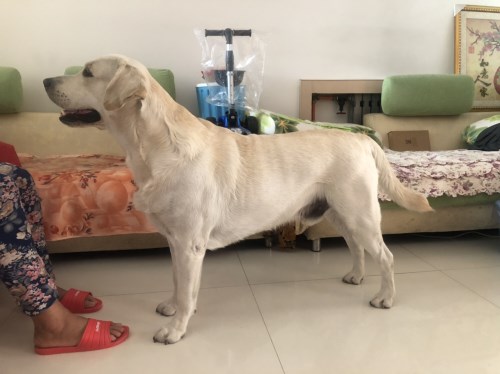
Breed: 3580-n000122-Labrador_retriever